Question: Please indicate a possible affordance area of the book that can be used for holding
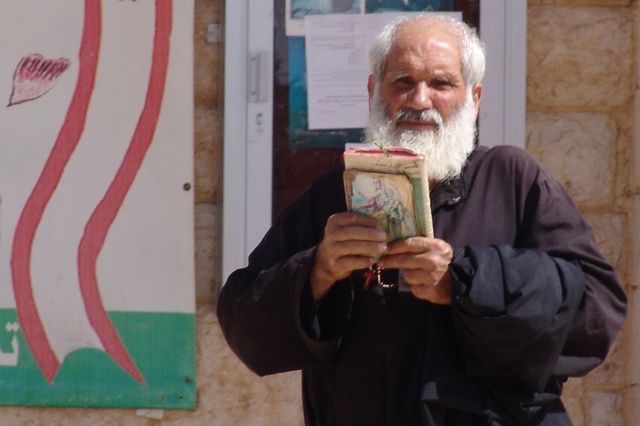
Answer: [341.5, 143, 435.5, 272]